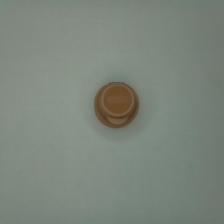
Color: red/orange/pink/fuchsia/brown
Cap type: flip-top cap